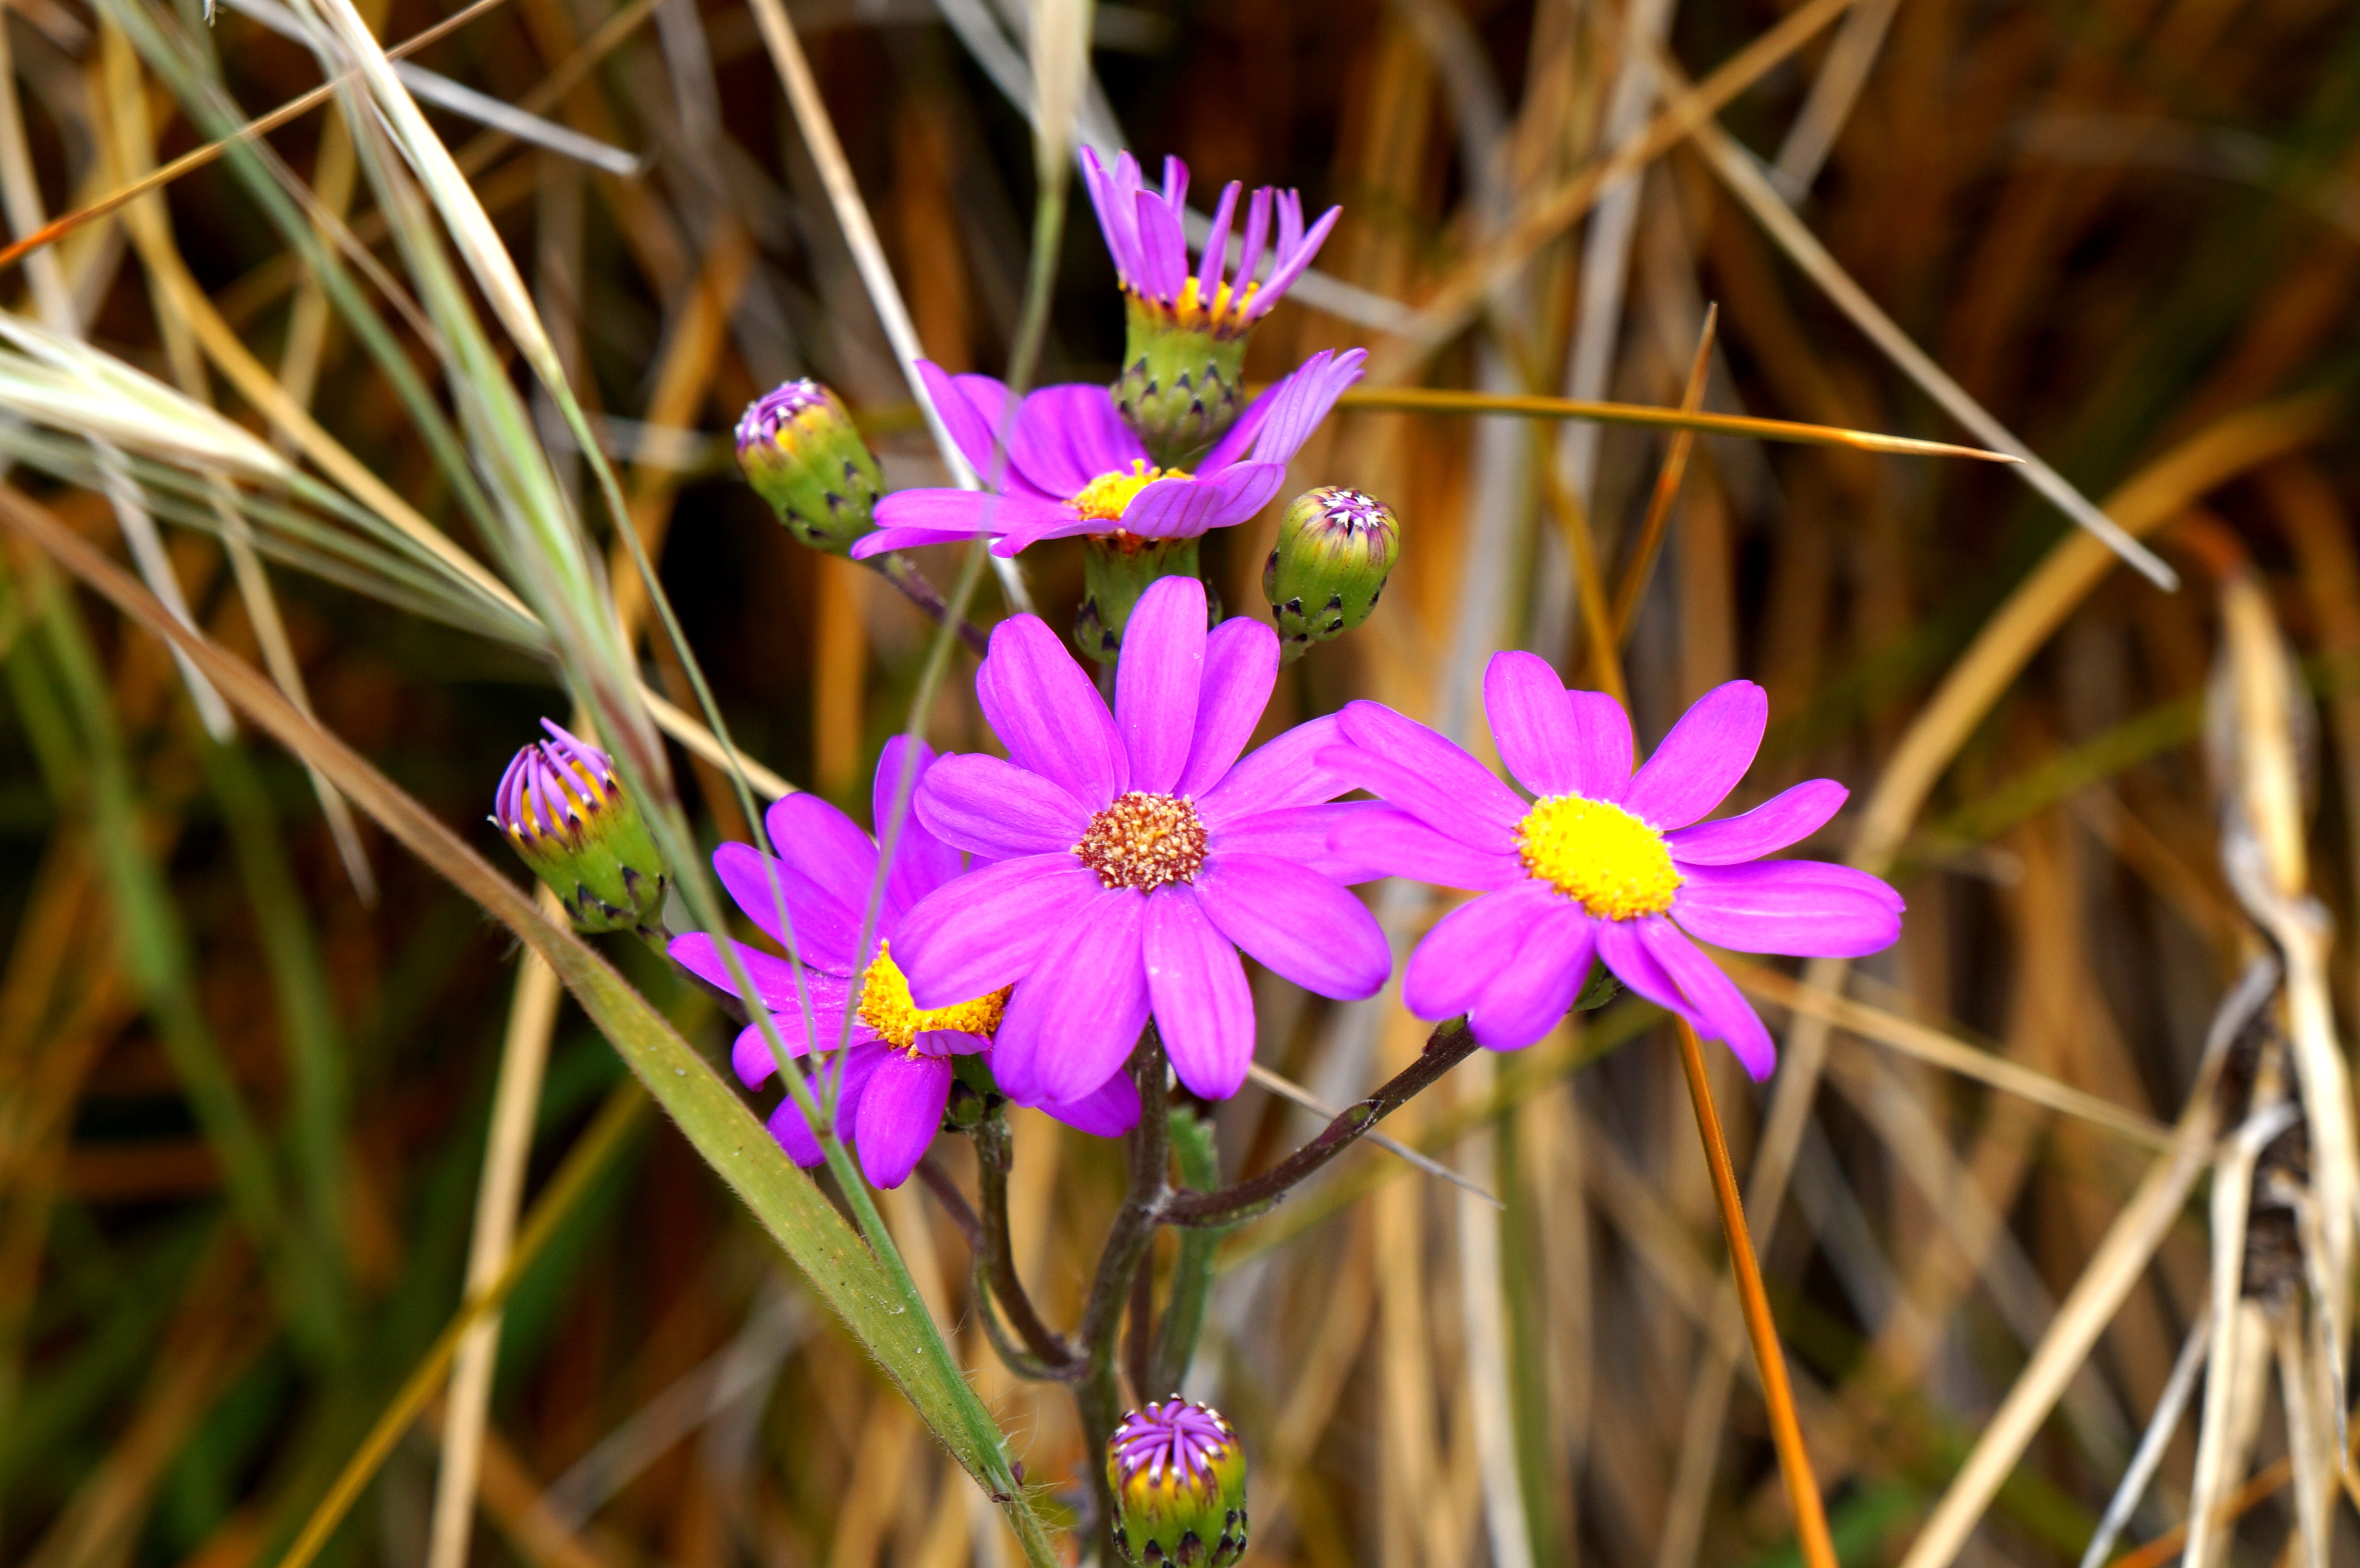
nature, blossom, plant, photography, flower, purple, petal, bloom, daisy, spring, botany, flora, wildflower, close up, macro photography, flowering plant, purple daisy, plant stem, land plant